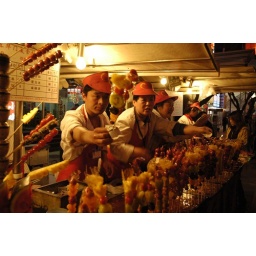
Literally Tang Guo, fruits dipped in caramel, 2 sticks for 1 singapore dollar. Taken in the Wangfujing night market in Beijing